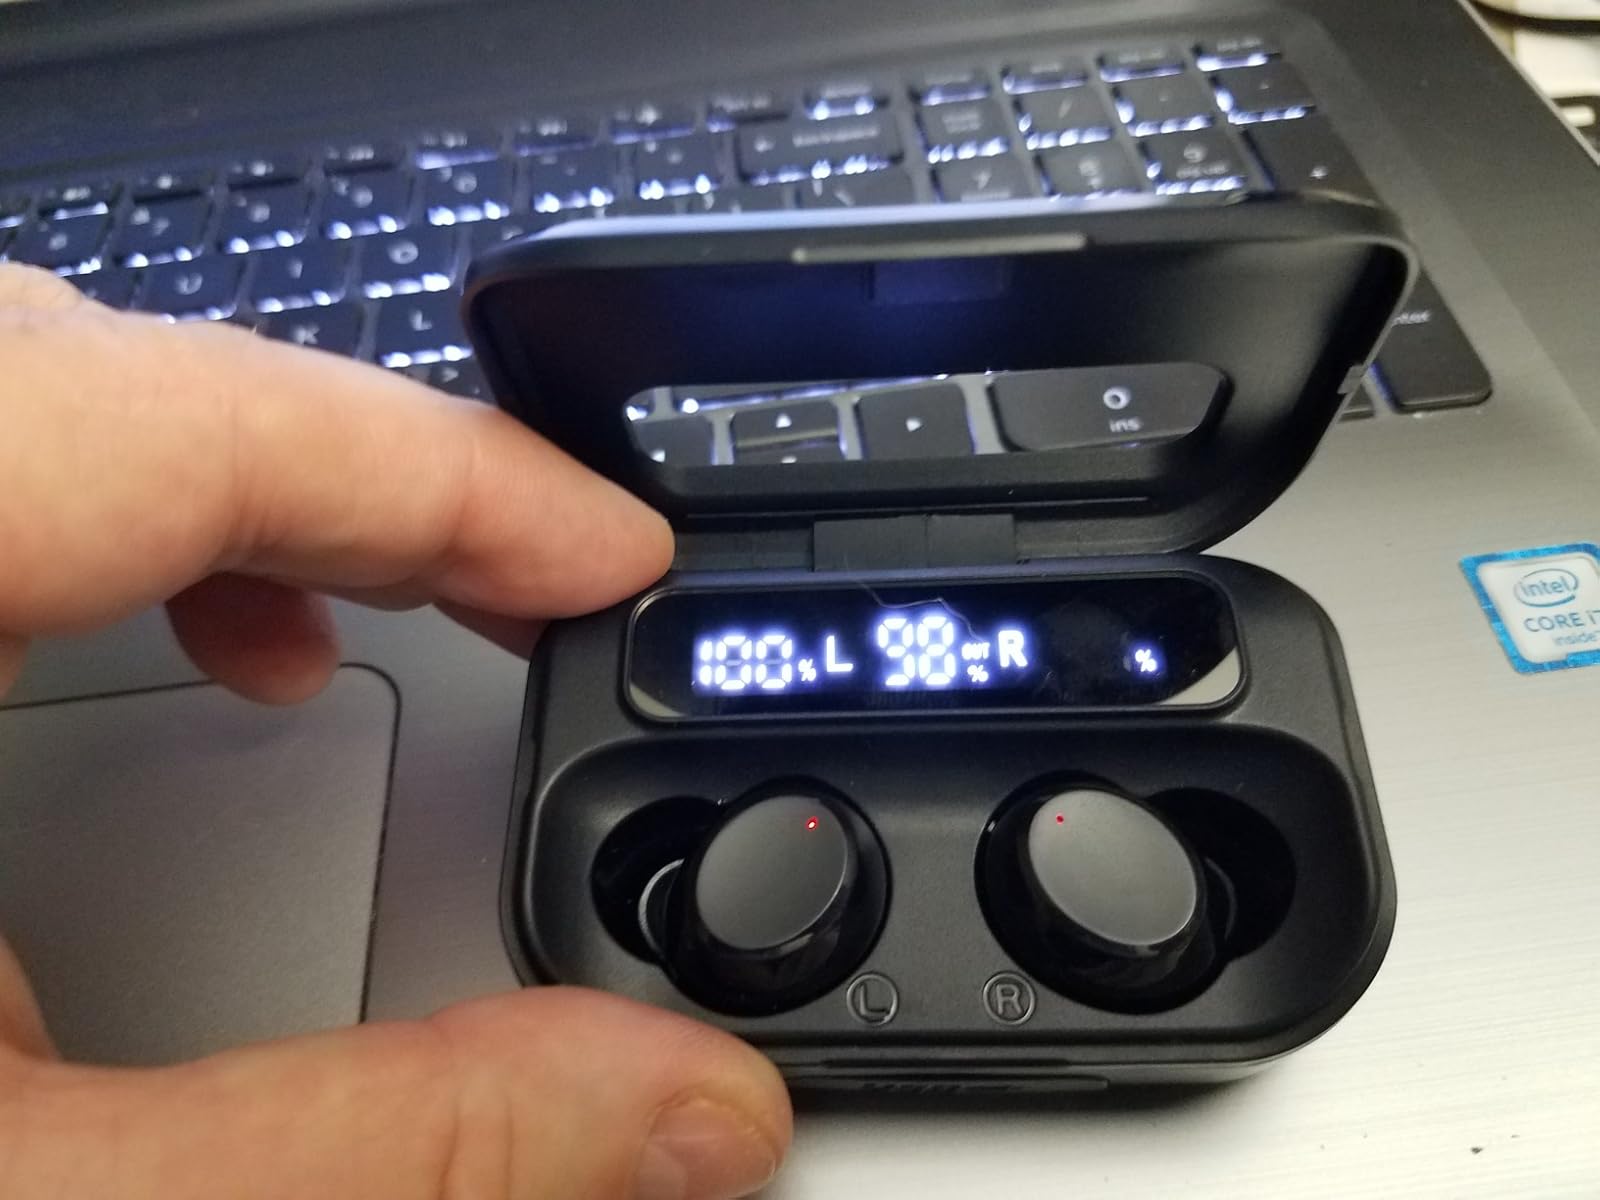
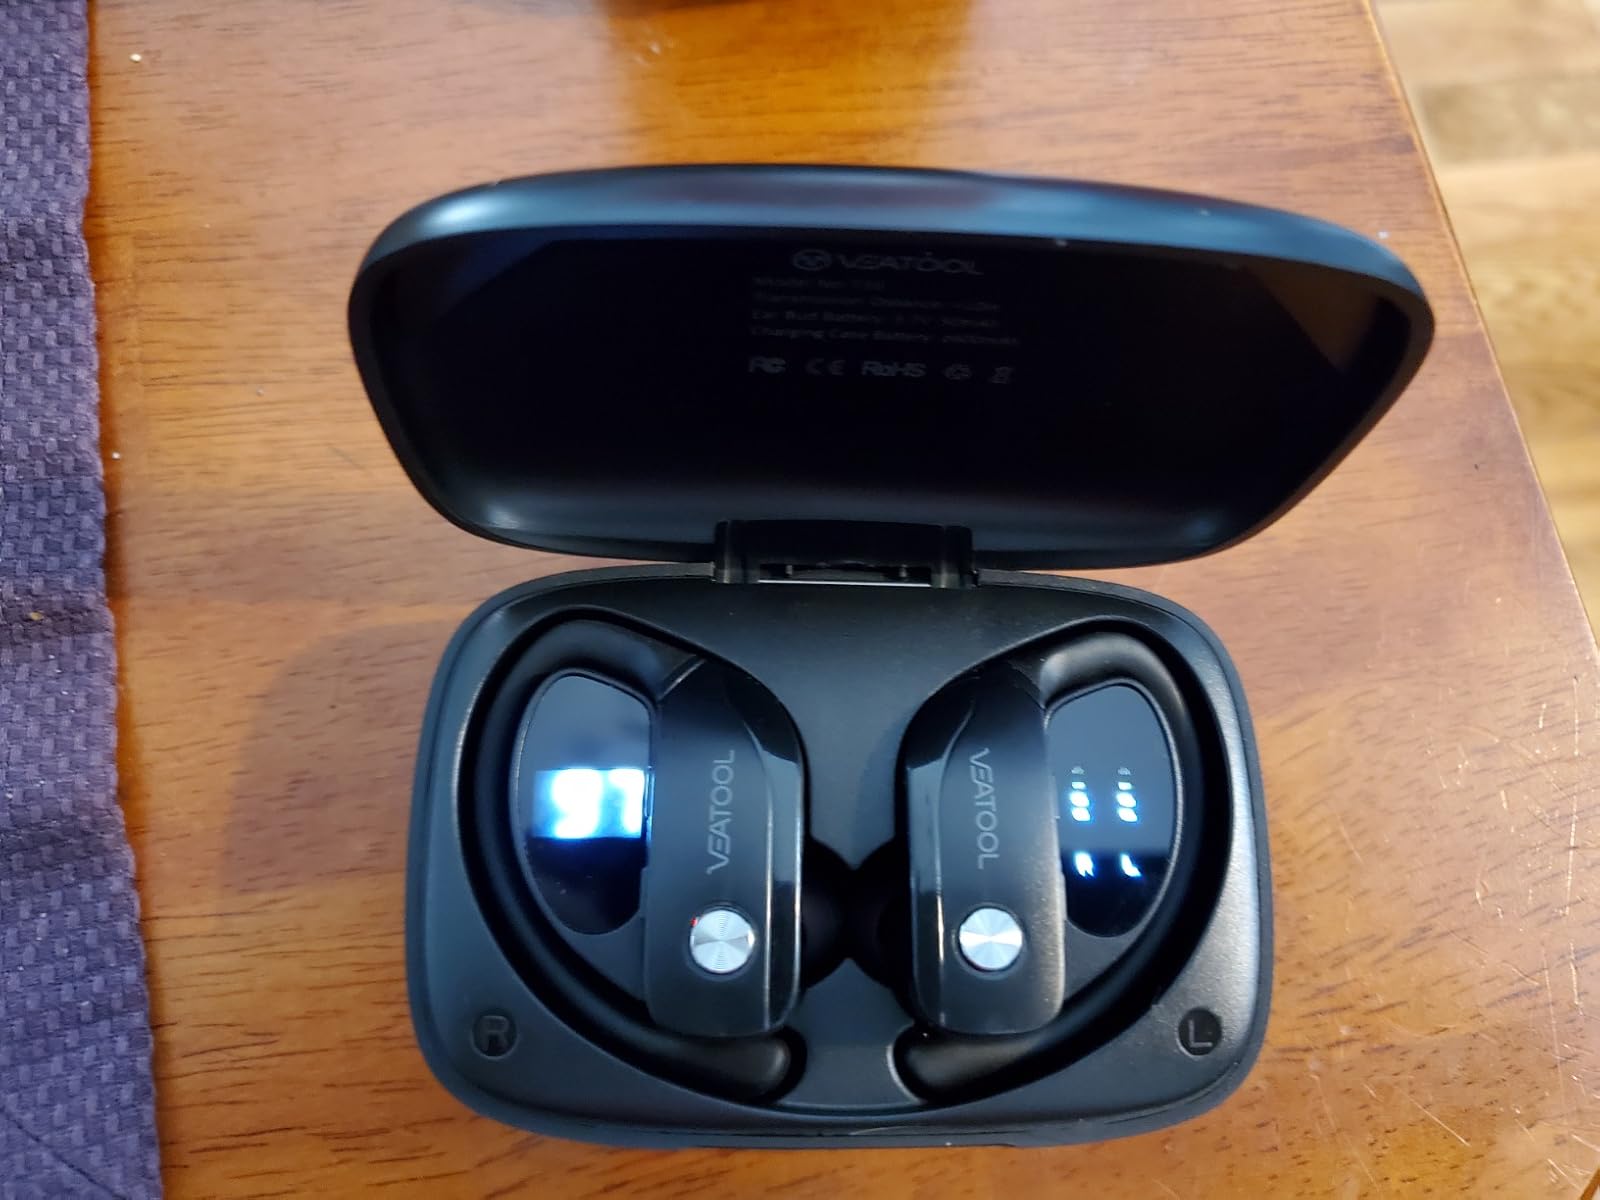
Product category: earbuds
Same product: no